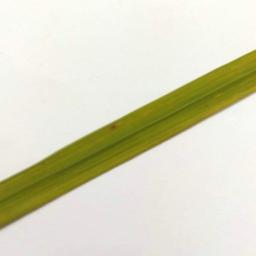
Label: Rice___Brown_Spot